Age progression

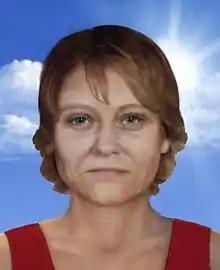
Age progression is often used with missing people who have not been seen for several years, such as Tammie Wilkinson.

There are two significant kinds of age progression in the criminal field. Juvenile age progression is utilized to assist with locating abducted and missing children. A face changes significantly between childhood and adulthood. Age progression images have shown to be exceptionally helpful in the recovery of these children. Adult age progression is utilized while attempting to find adult criminals who have evaded law enforcement for an extensive period of time. Both the terms “adult age progression” and “fugitive update” are used, depending on the status of the target individual. Although a lot of work goes into creating an age progression, the level of accuracy can depend on a lot of factors. The age the person was when a photo was last taken of them, and a good timeline of photographs of the person throughout their lives to show how their facial features were changing are several main factors. To try to get an accurate progression, the artist will require photographs of other relatives to perceive how their faces have changed as the years progressed, alongside knowing family characteristics such as when other relatives began losing their hair, on the off chance that the missing individual had any identifying features that would stand out. The way people age is often inherited. Therefore, a close look at pictures of a brother or sister, a mom or a dad, or even a person’s grandparents will give the artist valuable clues about whether to add a double chin or take away half of the person’s hair. It requires years of practice and studying to be a certified specialist creating these photographs, and every illustration can take numerous hours or even days, relying upon the circumstances and the amount of data the artist receives to work with.